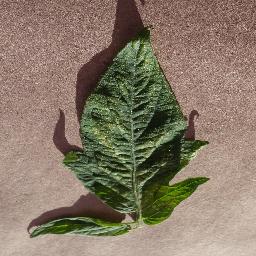
Label: Tomato___Spider_mites Two-spotted_spider_mite